Halvor Bachke Guldahl

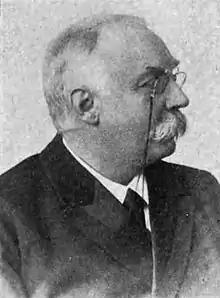
Halvor Bache Guldahl

Halvor Bache Guldahl (18 March 1859 – 10 October 1931) was a Norwegian jurist, businessman, and County Governor of Nordre Trondheim.